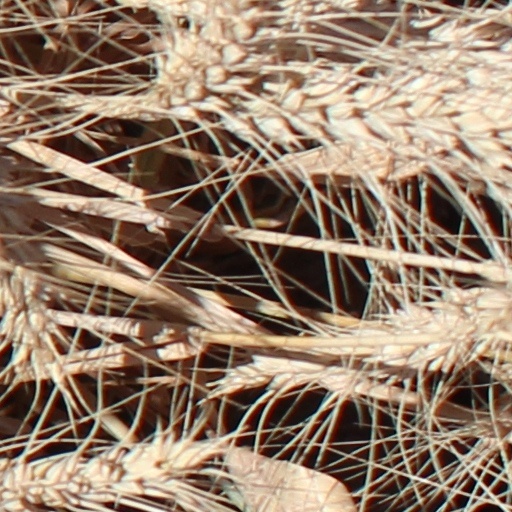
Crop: wheat